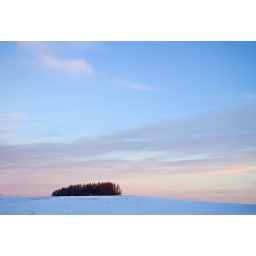
Lonely stand of trees in a snow covered field at sunrise